Friday Hassler

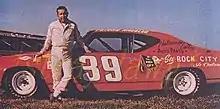
Hassler by his car

Raymond Lee "Friday" Hassler (July 29, 1935 – February 17, 1972) was a NASCAR Grand National and Winston Cup Series driver.